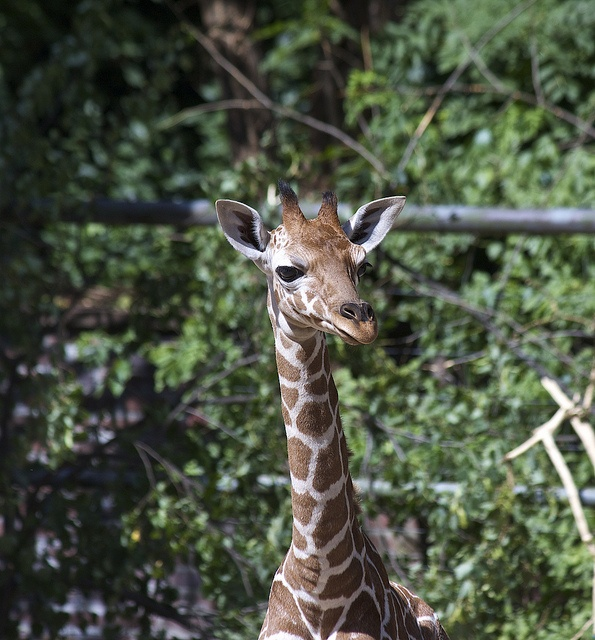
A giraffe is near some green leafy branches
Close up of a giraffe's head at a zoo
A giraffes neck and head only among the trees.
a close up of a giraffe near trees
a picture of a giraffe in his exhibit at the zoo.